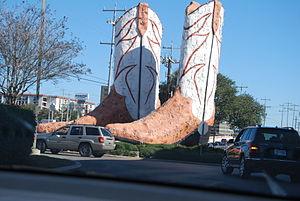
Le North Star Mall est un centre commercial américain situé à San Antonio, au Texas. Ouvert le 23 septembre 1960, il est la propriété du Brookfield Properties Retail Group.